Abdi Hasan Awale

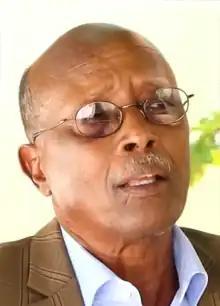
Awale in 2019

Qeybdiid was a high ranking member of the Somali National Alliance during the 1990s. His home hosted the 12 July 1993 conference that was the target of the Bloody Monday raid. He later served as police chief for both the national and the Mogadishu forces. During the mid-2000s he was a leading figure in the CIA backed Somali Warlord Alliance fighting the Islamic Courts, transitioning during the Ethiopian military occupation the following year to Commissioner of Police for the Transitional Federal Government.